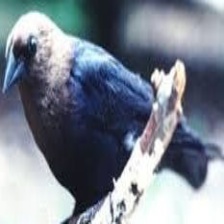
Species: BROWN HEADED COWBIRD
Scientific name: MOLOTHRUS ATER